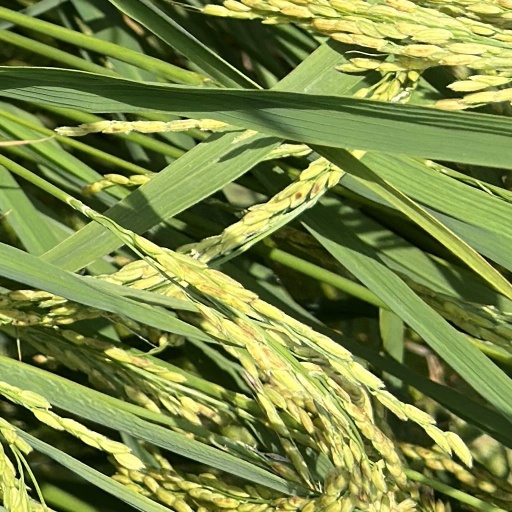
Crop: rice